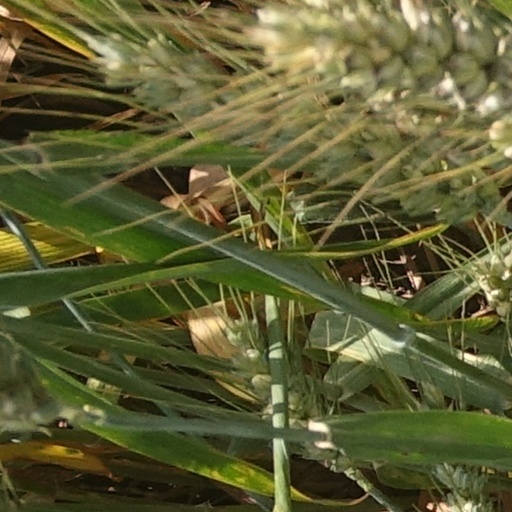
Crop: wheat